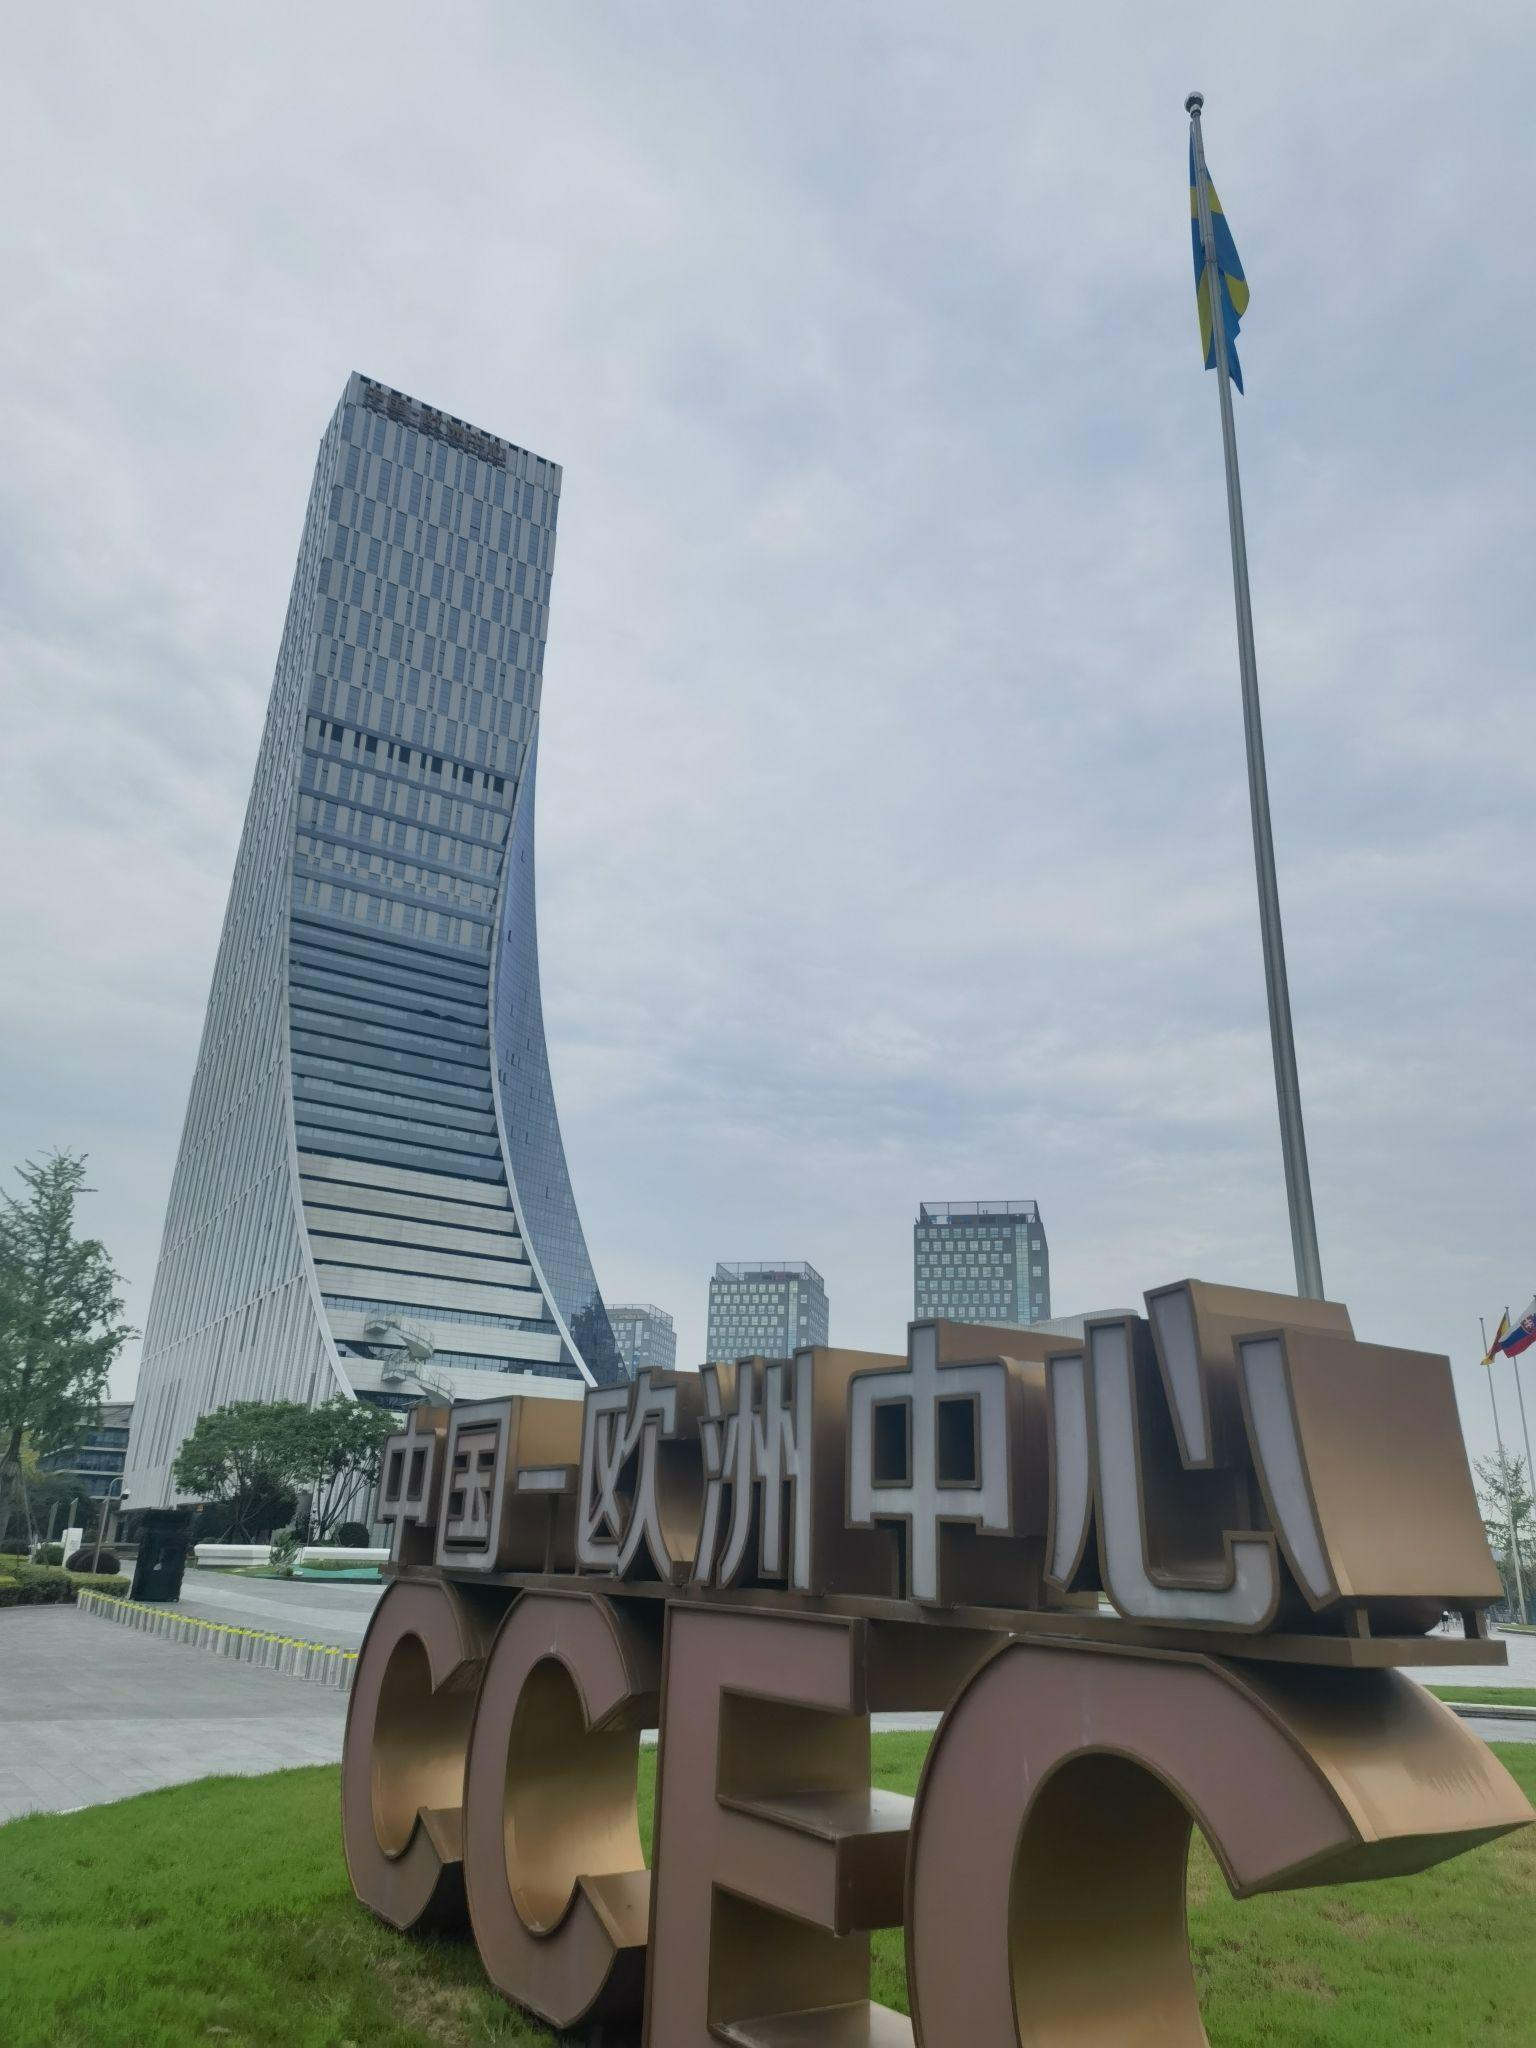
地标名称：中国-欧洲中心
所在城市：成都市·双流区